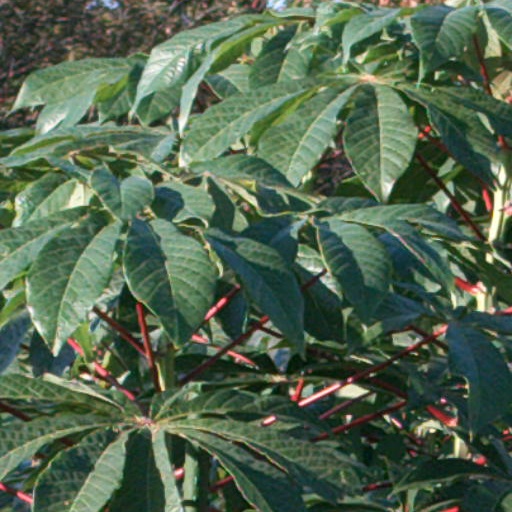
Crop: cassava